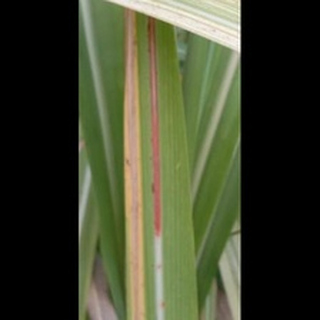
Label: sugarcane_red_rot